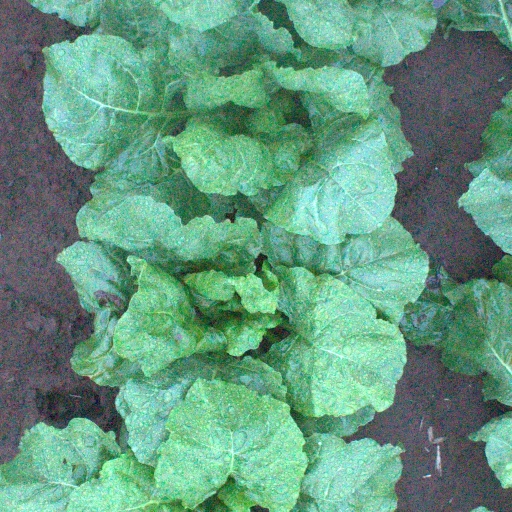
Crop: sugar beet